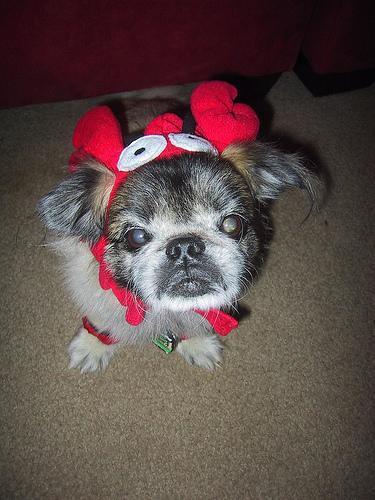
Pekinese